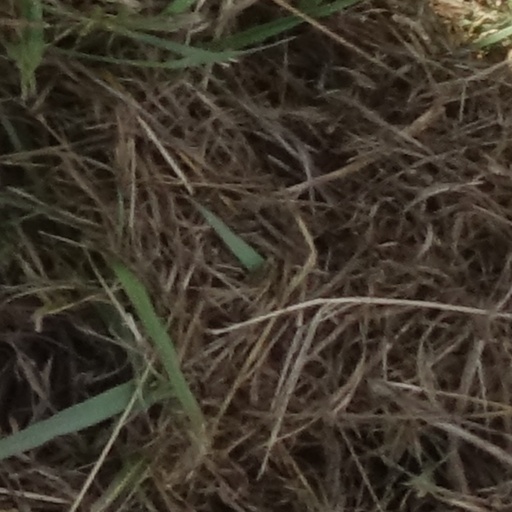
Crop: sorghum